Skytterdalen

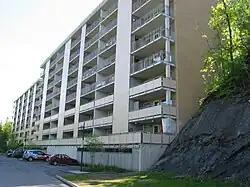
Building block, Løkkeåsen in the background.

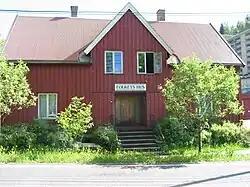
The People's House.

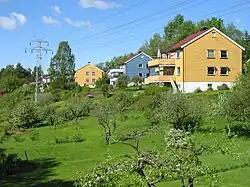
Skytteråsen.

Skytterdalen is a small, populated valley north of Sandvika in Bærum, Norway.